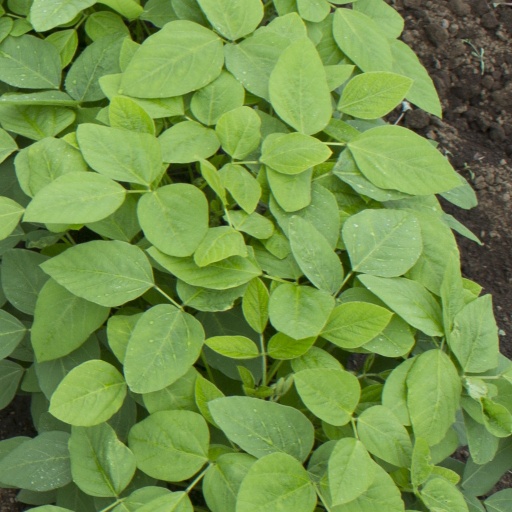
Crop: soybean